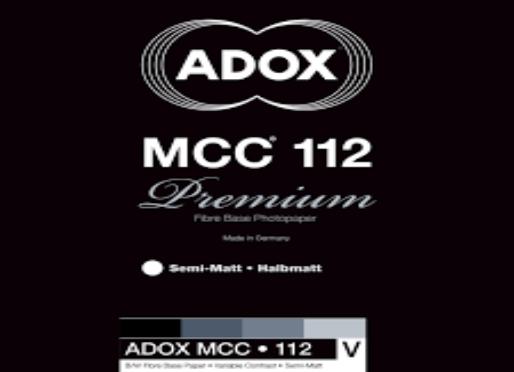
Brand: ADOX
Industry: Necessities